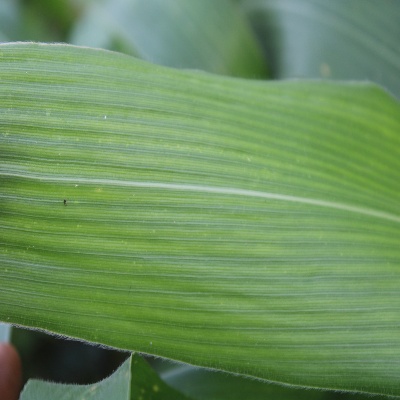
Crop: Maize
Condition: healthy